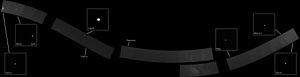
Le Portrait de famille du système solaire est une image du système solaire acquise par MESSENGER en novembre 2010 depuis l'orbite de Mercure. La mosaïque est destinée à être complémentaire du Portrait de famille par Voyager pris depuis le bord extérieur du système solaire le 14 février 1990.
MESSENGER est une mission d’étude de la planète Mercure de l’agence spatiale américaine NASA. La sonde spatiale, lancée en 2004, se place en orbite autour de la planète le 18 mars 2011. L’objectif de la mission est d’effectuer une cartographie complète de la planète, d’étudier la composition chimique de sa surface et de son exosphère, son histoire géologique, sa magnétosphère, la taille et les caractéristiques de son noyau, ainsi que l’origine de son champ magnétique. Mercure, planète la plus proche du Soleil, est quasiment inexplorée : MESSENGER n’a été précédée que par la sonde Mariner 10, qui a survolé la planète à trois reprises en 1974 et 1975. Les données que la mission a collectées doivent contribuer à affiner la connaissance des mécanismes de formation et d’évolution du Système solaire.